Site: brandenburg
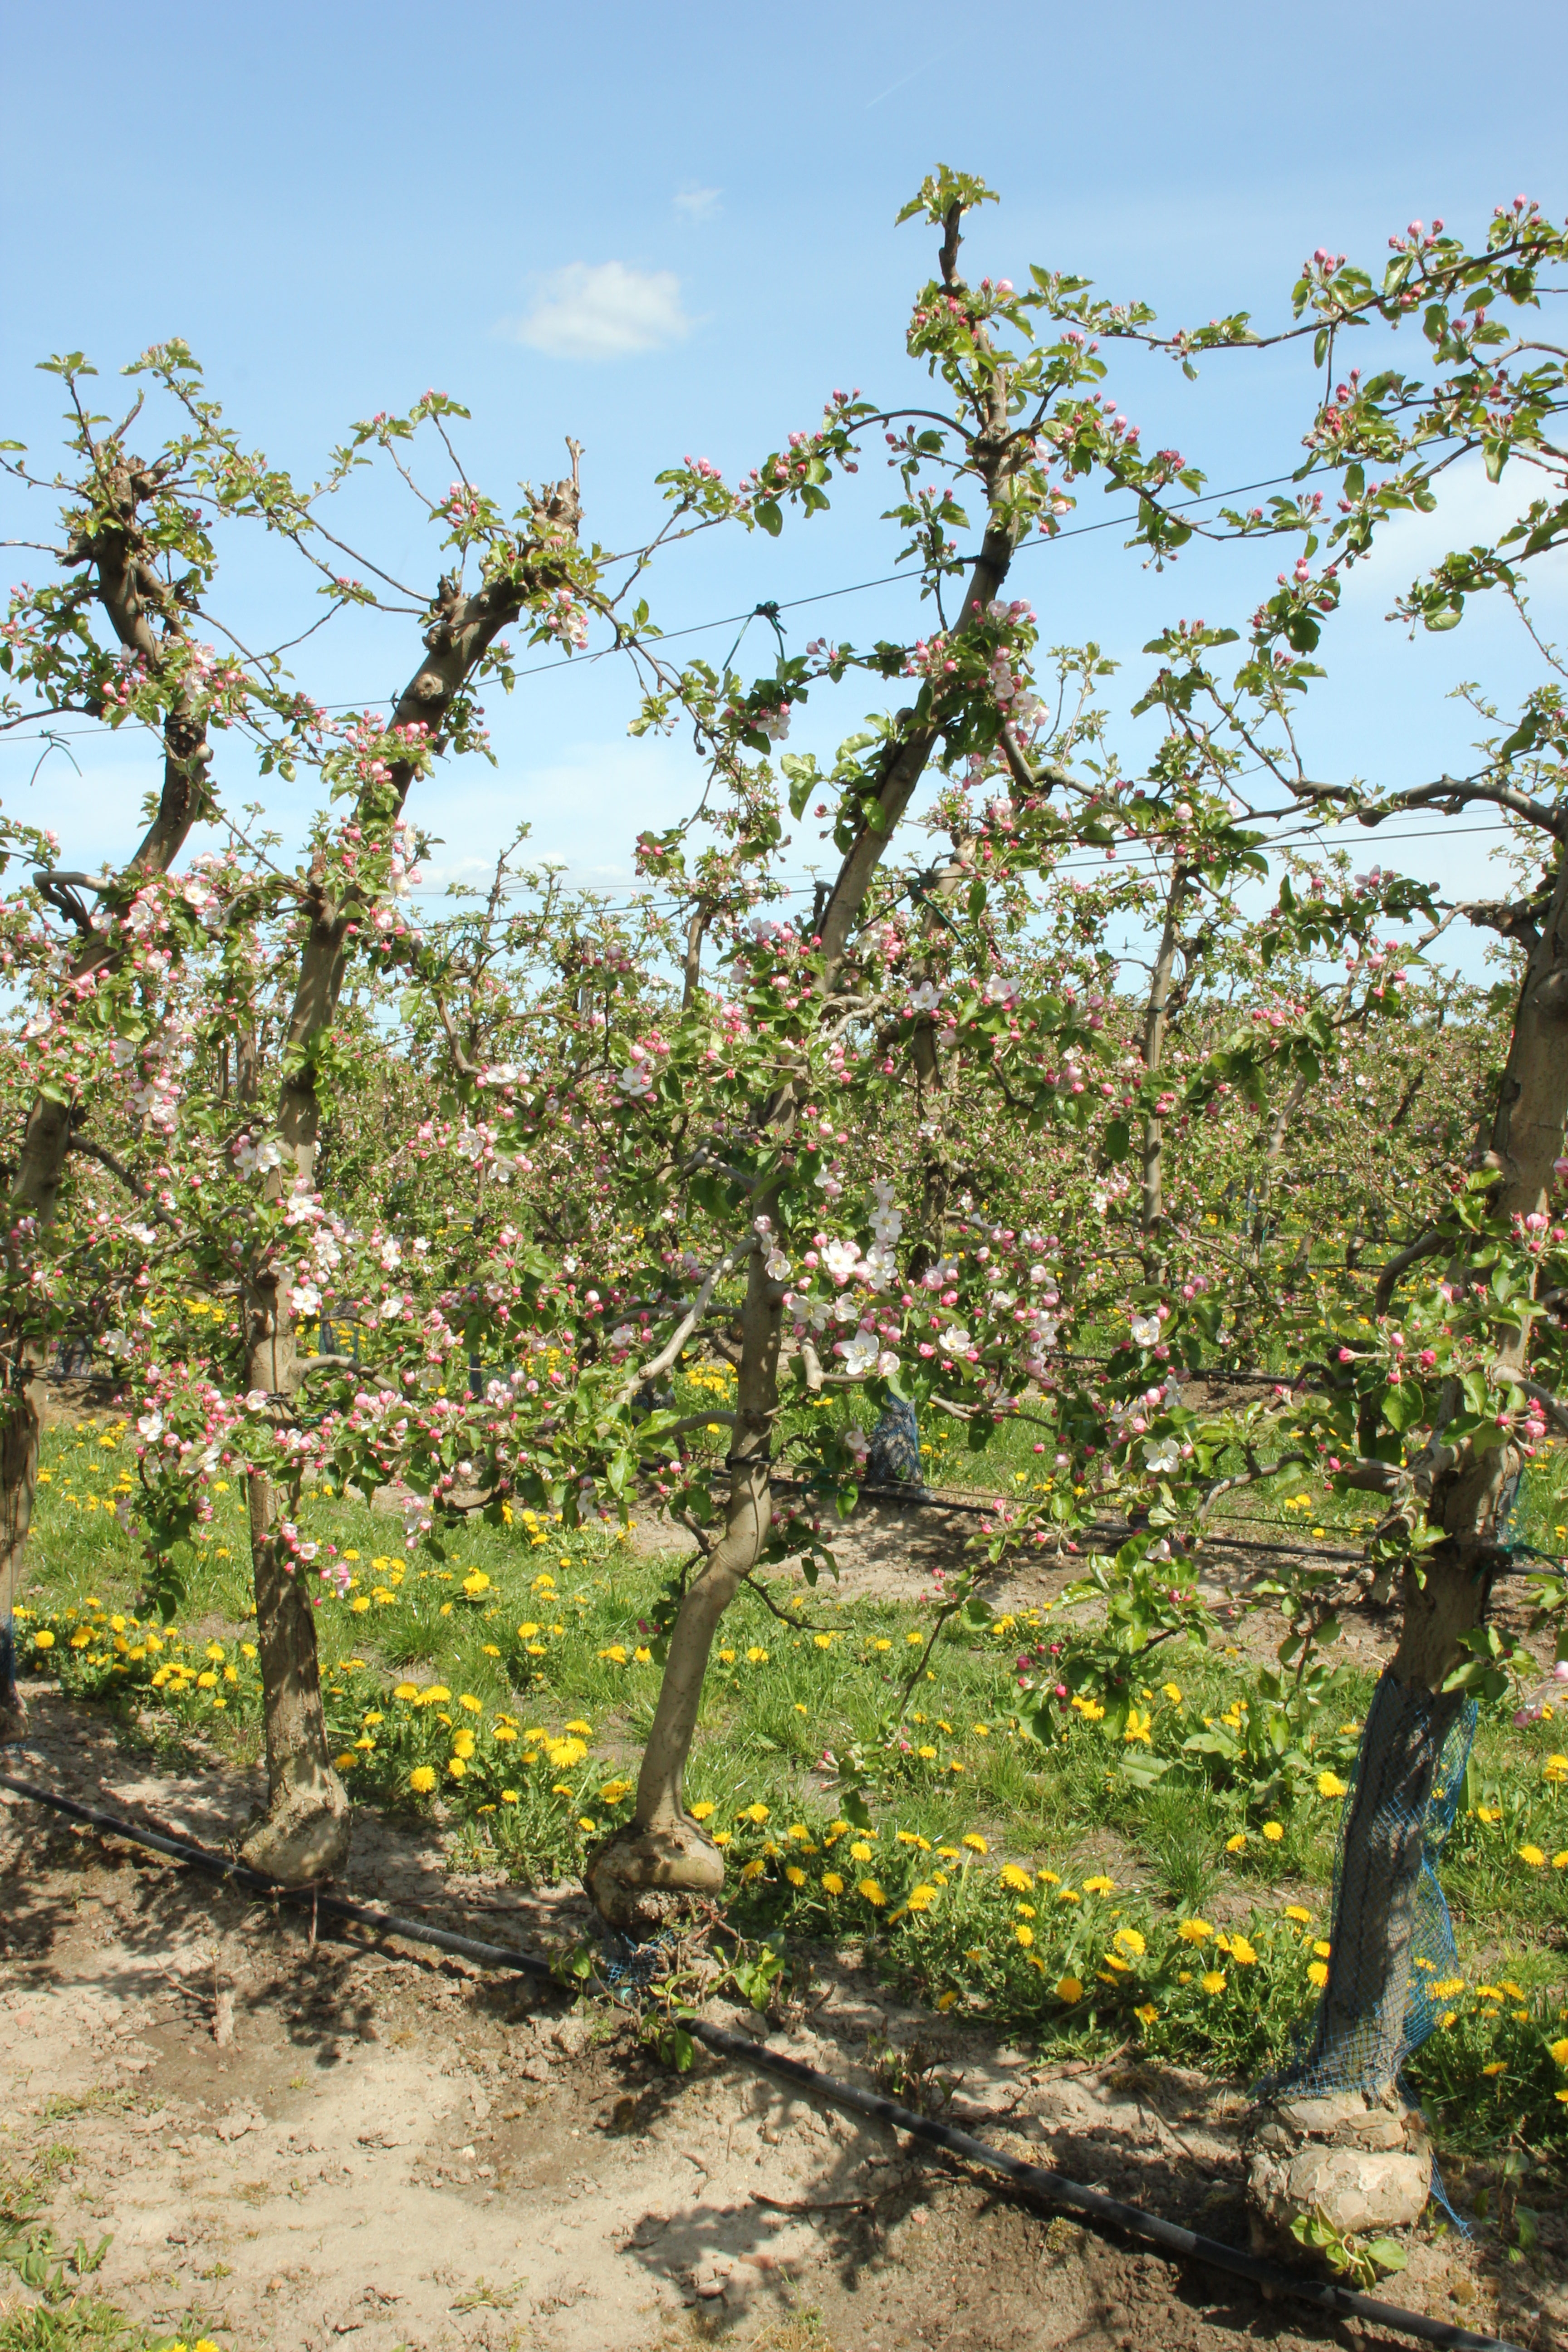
Growth stage (BBCH 57): Inflorescence emergence